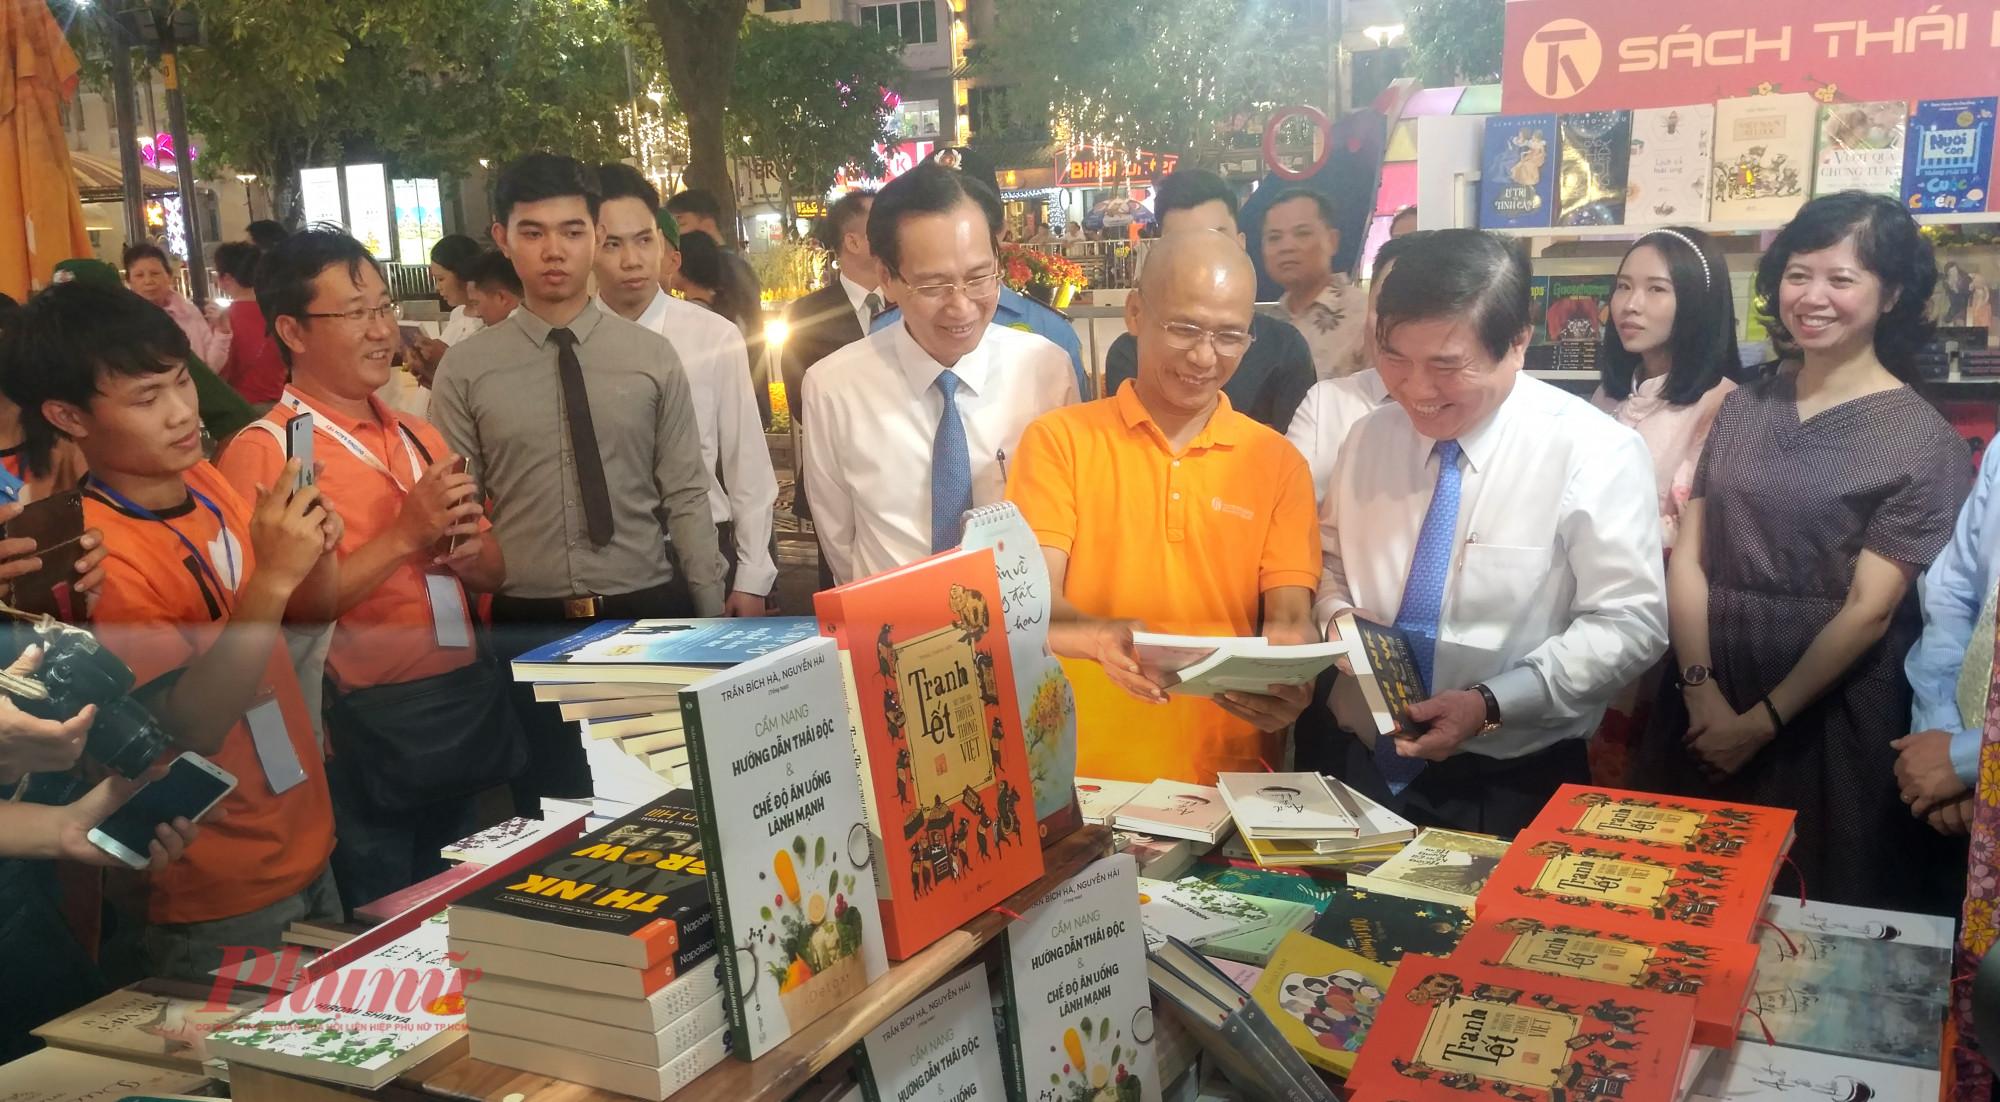
có nhiều người đang đứng quanh một gian bán sách